Bruntwood Loch

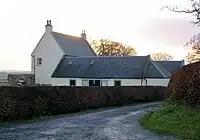
Bruntwood House

Bruntwood Loch, in the south-western extremity of Galston Parish, had been completely drained by 1882-1885.